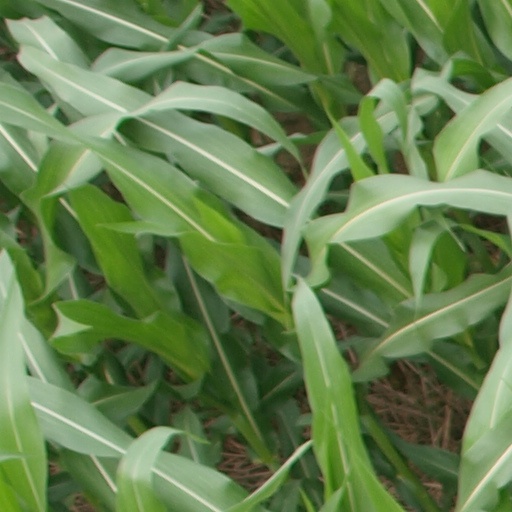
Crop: maize; corn